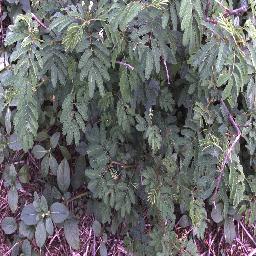
Label: negative